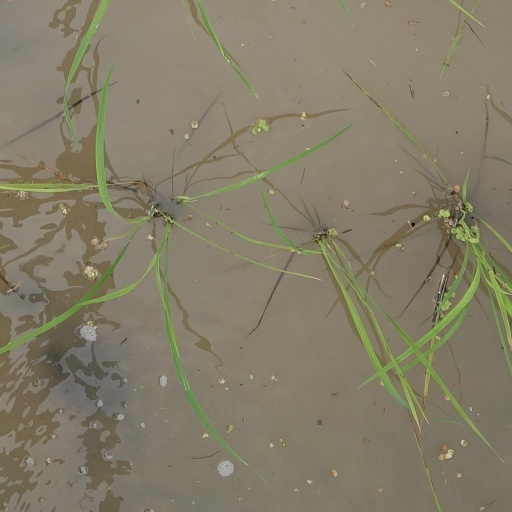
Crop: rice